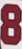
Number: 8